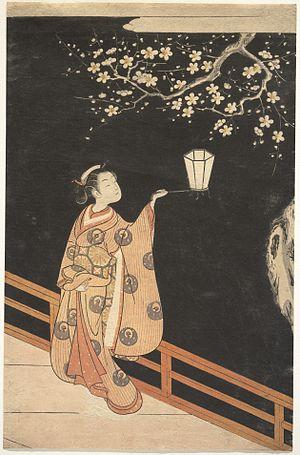
Suzuki Harunobu est un artiste d'estampes japonaises, un des plus célèbres créateurs d'estampes ukiyo-e en couleurs.